Harley Quinn Smith

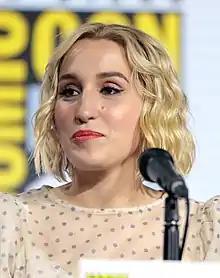
Smith at the 2019 San Diego Comic-Con

Harley Quinn Smith (born June 26, 1999) is an American actress and musician. Smith is most known for her role as a convenience store clerk in the film "Tusk" and starred in its spin-off "Yoga Hosers", both written and directed by her father, filmmaker Kevin Smith. She is also the bass player and one of the singers in the punk rock band The Tenth. She also appeared in "Jay and Silent Bob Reboot".